Alfred Robert Freebairn

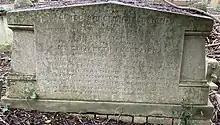
Freebairn's tombstone in Highgate Cemetery

Freebairn was apparently the son of Robert Freebairn, the landscape painter, and is probably identical with the younger Freebairn who etched the "Sketch-book" of Robert Freebairn, published in 1815. He was a student at the Royal Academy, and engraved some vignettes and illustrations after Roberts, Prout, Pyne, and others for the "Book of Gems" and other popular works. His later work seems to have been entirely confined to the production of engravings by the mechanical process, invented by John Bate, known as the "Anaglyptograph". This machine was specially adapted for reproducing objects with raised surfaces, such as coins, medals, reliefs, &c. Freebairn's engraving "The beautiful gate of the temple" (published by Hodgson & Co.) was described, when it was released, in the following way: